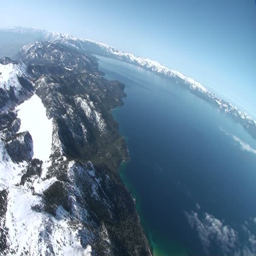
flying over snow capped mountains and frozen lake high over mountain ridge in the winter